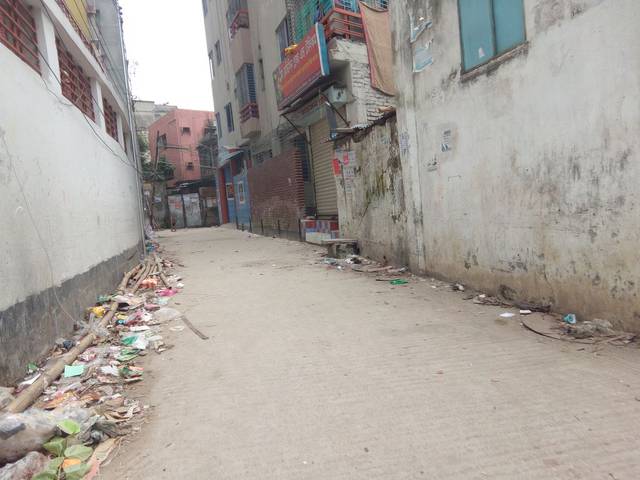
Region: Bangladesh
Coordinates: 23.758, 90.415